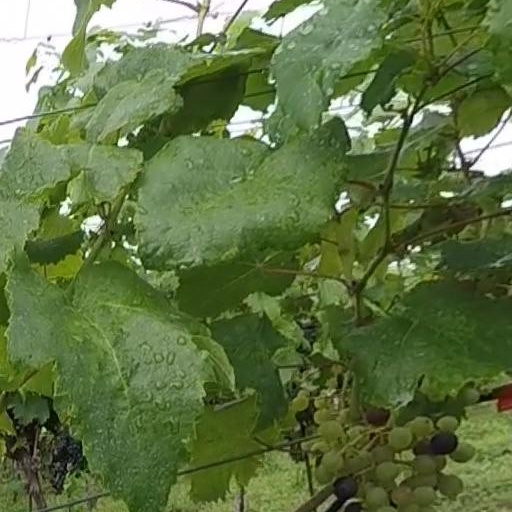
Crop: grape